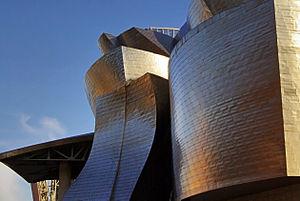
Détail des panels de titane du musée Guggenheim Bilbao
Le musée Guggenheim de Bilbao est un musée d'art moderne et contemporain situé à Bilbao au Pays basque espagnol qui a ouvert au public en 1997. C'est l'un des cinq musées de la fondation Solomon R. Guggenheim. La structure innovante du bâtiment a été dessinée par Frank Gehry dans le style qui l'a rendu célèbre. Sa silhouette est le fruit d'un assemblage singulier de pierre, de verre et de titane. Le musée devint rapidement un des bâtiments contemporains les plus connus et appréciés au monde, ce qui a énormément fait pour le renouveau et la notoriété de la ville. Les chercheurs ont appelé cet impact, sur toute une ville, de la construction et de l'ouverture au public d'un lieu culturel remarquable, depuis l'ouverture du musée Guggenheim de Bilbao, « Effet Bilbao ».